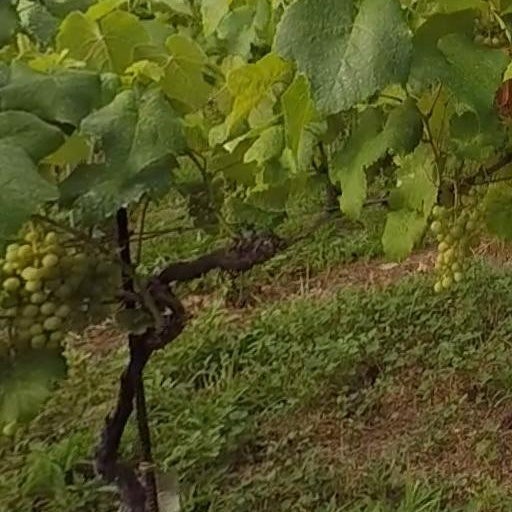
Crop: grape